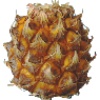
Label: pineapple_mini